New York State Route 31

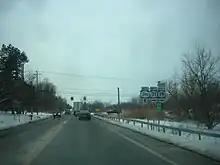
Approaching NY 31A on NY 31 westbound in Sweden

Just inside the Monroe County line, the road traverses the Erie Canal before intersecting Redman Road about west of the village of Brockport. NY 31 turns south here, following Redman Road back across the Erie Canal and past the western fringe of the SUNY Brockport campus to a junction with Fourth Section Road. NY 31A enters the intersection from the west and ends at NY 31 while the latter turns east onto Fourth Section Road. NY 31 progresses eastward, intersecting NY 19 in a commercialized area directly south of Brockport and becoming Brockport–Spencerport Road. East of the village in the surrounding town of Sweden, NY 31 meets the southern terminus of NY 260. The route continues eastward, paralleling the Erie Canal as it enters Ogden, where NY 31 comes to the current western terminus of NY 531, the Spencerport Expressway, and, shortly after, the northern terminus of NY 36. NY 31, now sandwiched by the canal to the north and NY 531 to the south, heads eastward into the village of Spencerport, where it becomes Nichols Street and meets NY 259 in the center of the community.